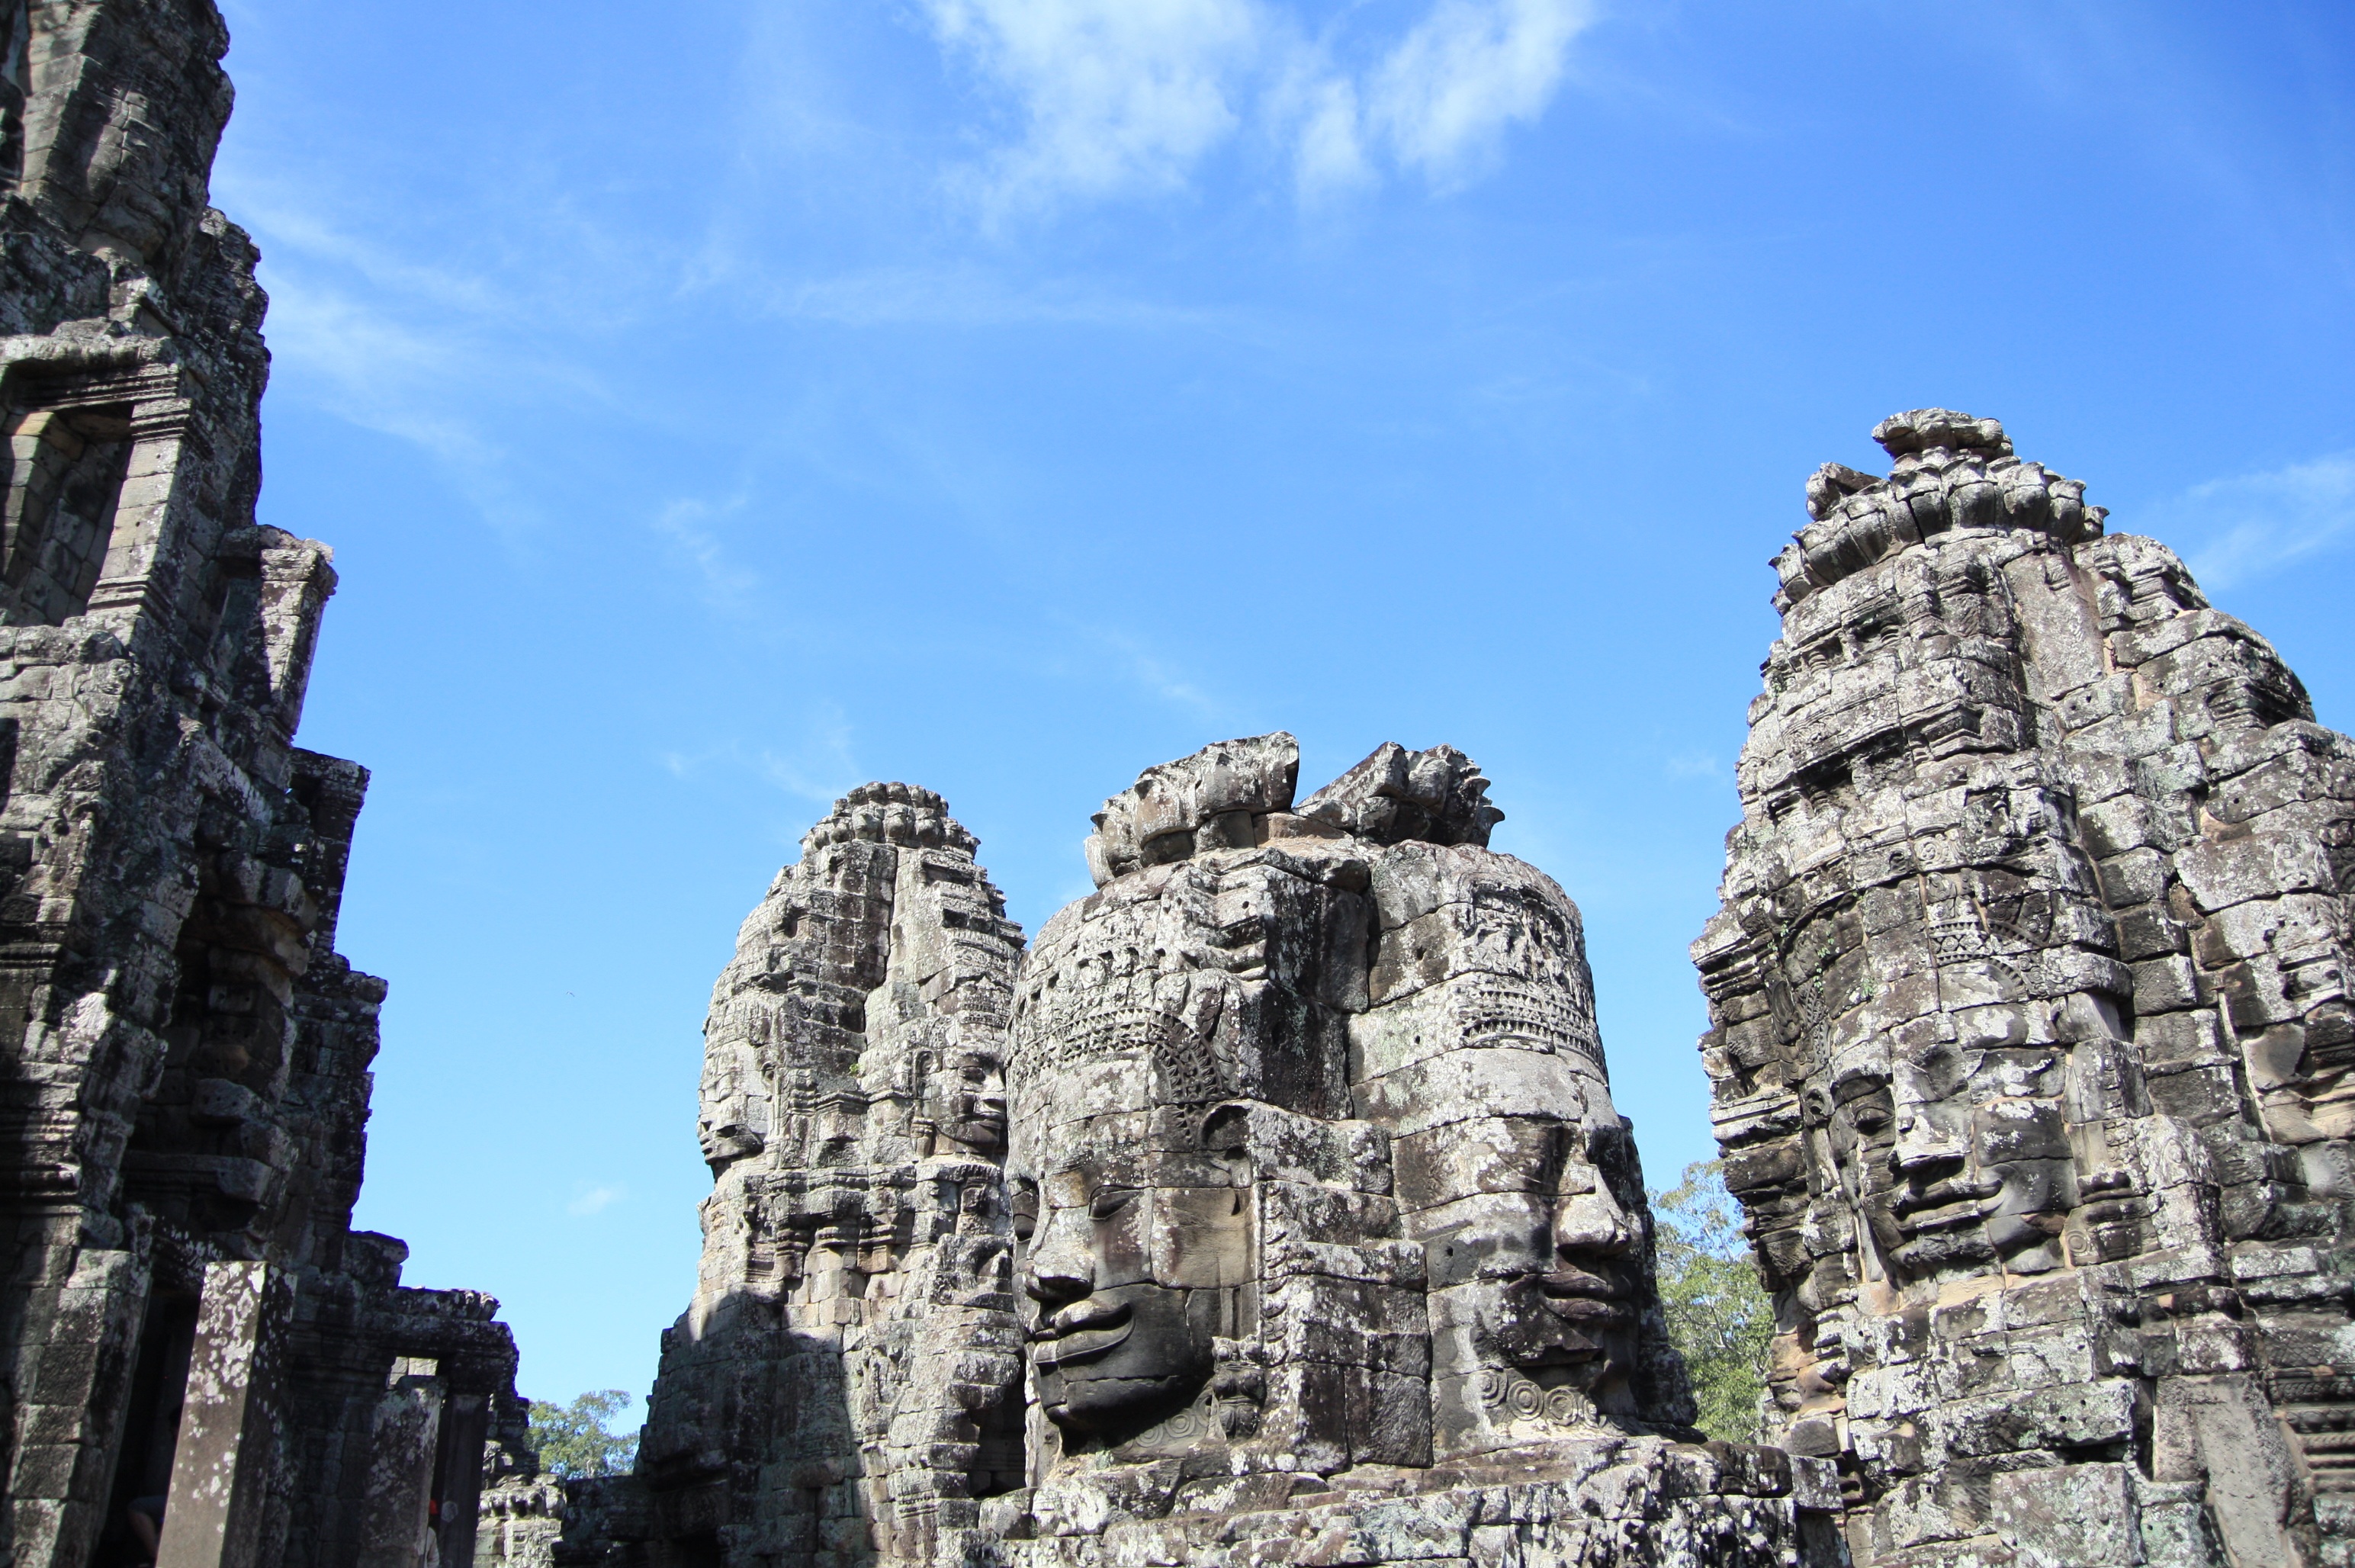
rock, architecture, sky, building, monument, travel, explore, formation, arch, landmark, tourism, place of worship, festival, temple, ruins, cambodia, monastery, angkor wat, monolith, tours, archaeological site, unesco world heritage site, hindu temple, historic site, ancient history